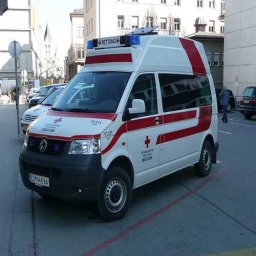
Label: ambulance